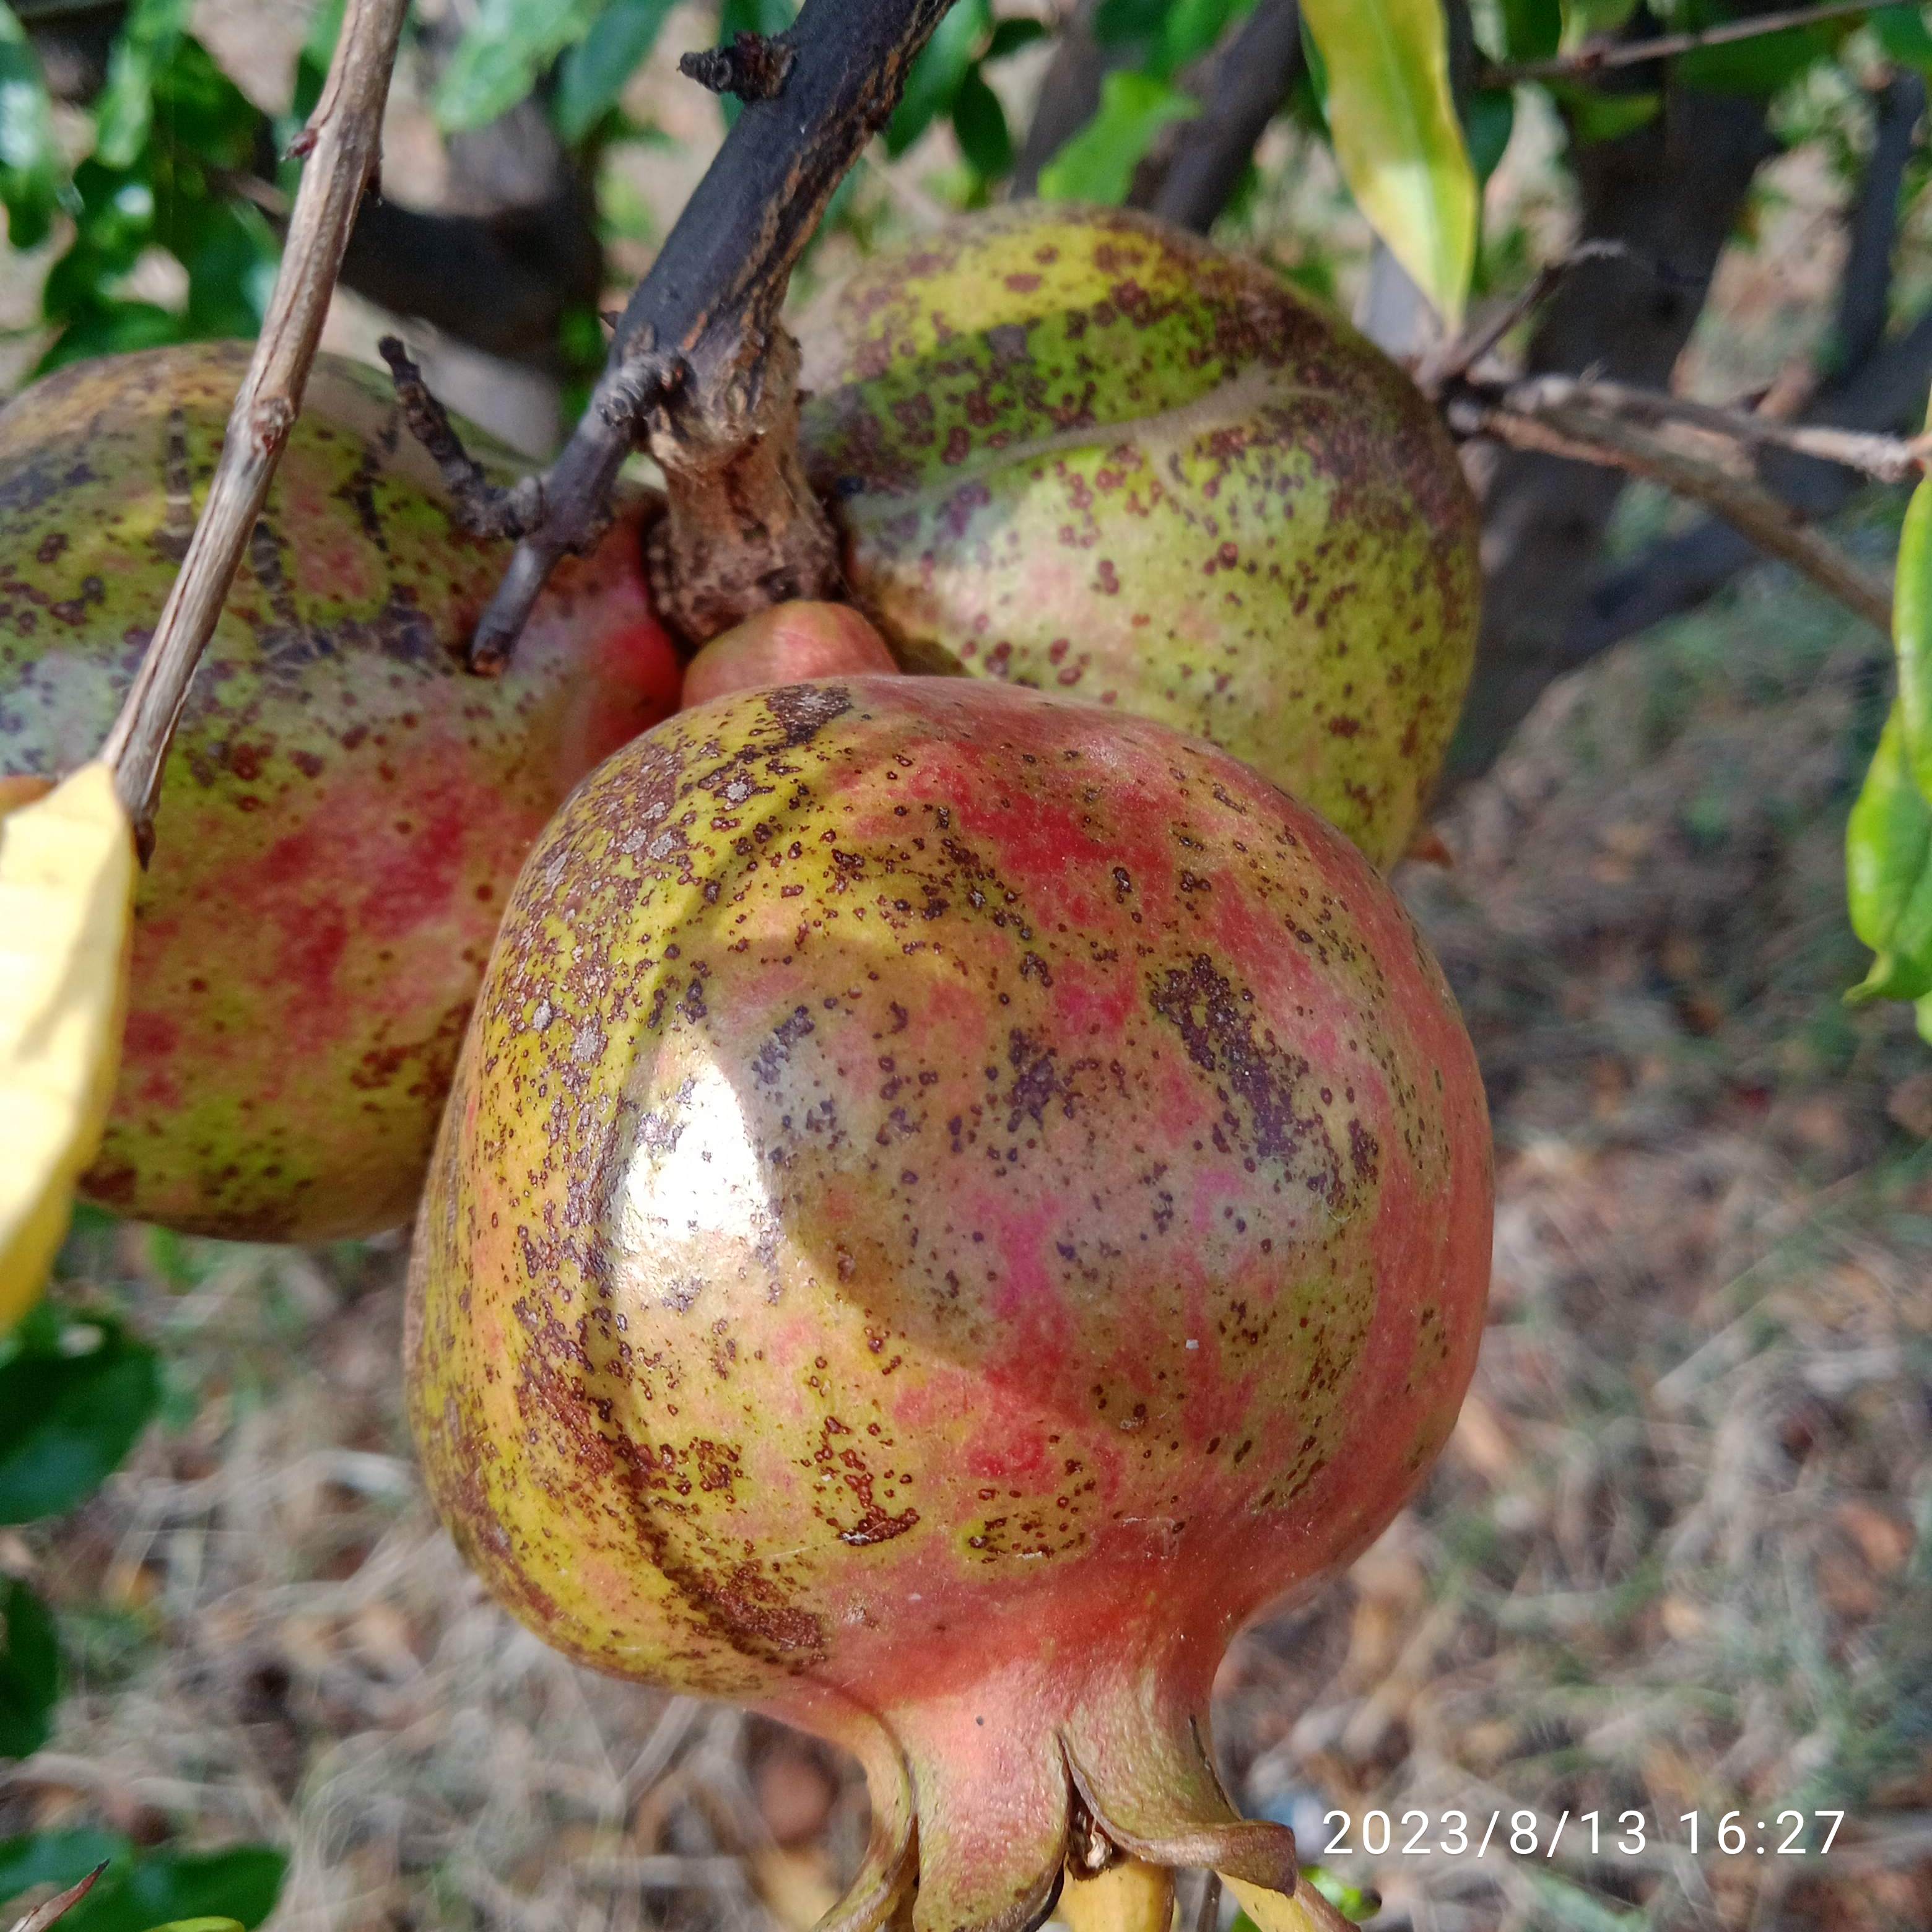
Label: Cercospora